Siegfried Lederer's escape from Auschwitz

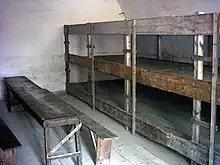
A room in the Small Fortress

Siegfried Lederer or Vítězslav Lederer was born to a Jewish family in in the Sudetenland, the German-speaking part of Czechoslovakia. After the Sudetenland was annexed to Germany in 1938, he moved to Plzeň and did manual labor, including agricultural work and a stint in a kaolin factory. According to Lederer, he joined the Association of Friends of the Soviet Union, was influenced by Communist leader Marie Škardová, helped those living in hiding, and distributed illegal publications. Lederer also said that he was a member of the resistance group named after Lieutenant Colonel Jaroslav Weidmann. Later, Lederer joined Plzeňák 28, a Czech resistance group in Zbraslav so called because it had twenty-eight members, including Josef Pokorný, commander of the Zbraslav gendarmerie.